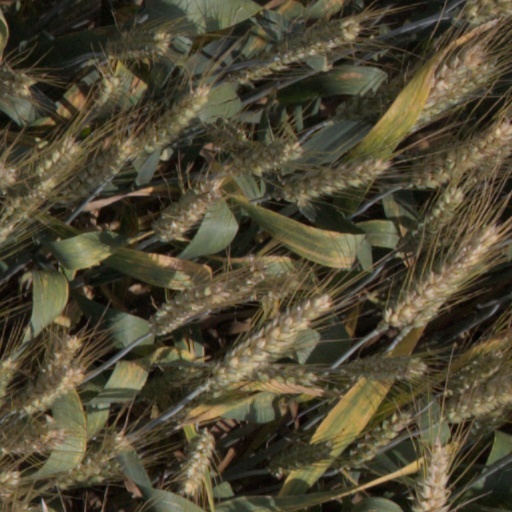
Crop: wheat